Gros Verdot

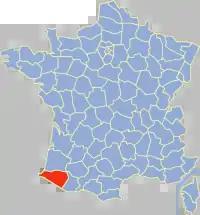
The Pyrénées-Atlantiques region where Gros Verdot is believed to have originated.

While ampelographers once believed that Gros Verdot originated with Petit Verdot in the Gironde region, DNA testing in 2007 showed that the grape likely originated as a wild grapevine domesticated in the Pyrénées-Atlantiques region. The name "Verdot" stems from the French word "vert" meaning "green" and is thought to reference the acidic, unripe flavors that the grape can have if not given a long growing season to full ripen before harvest. The term "Gros" means "grand" or "large", however Gros Verdot actually has smaller berries than Petit Verdot.